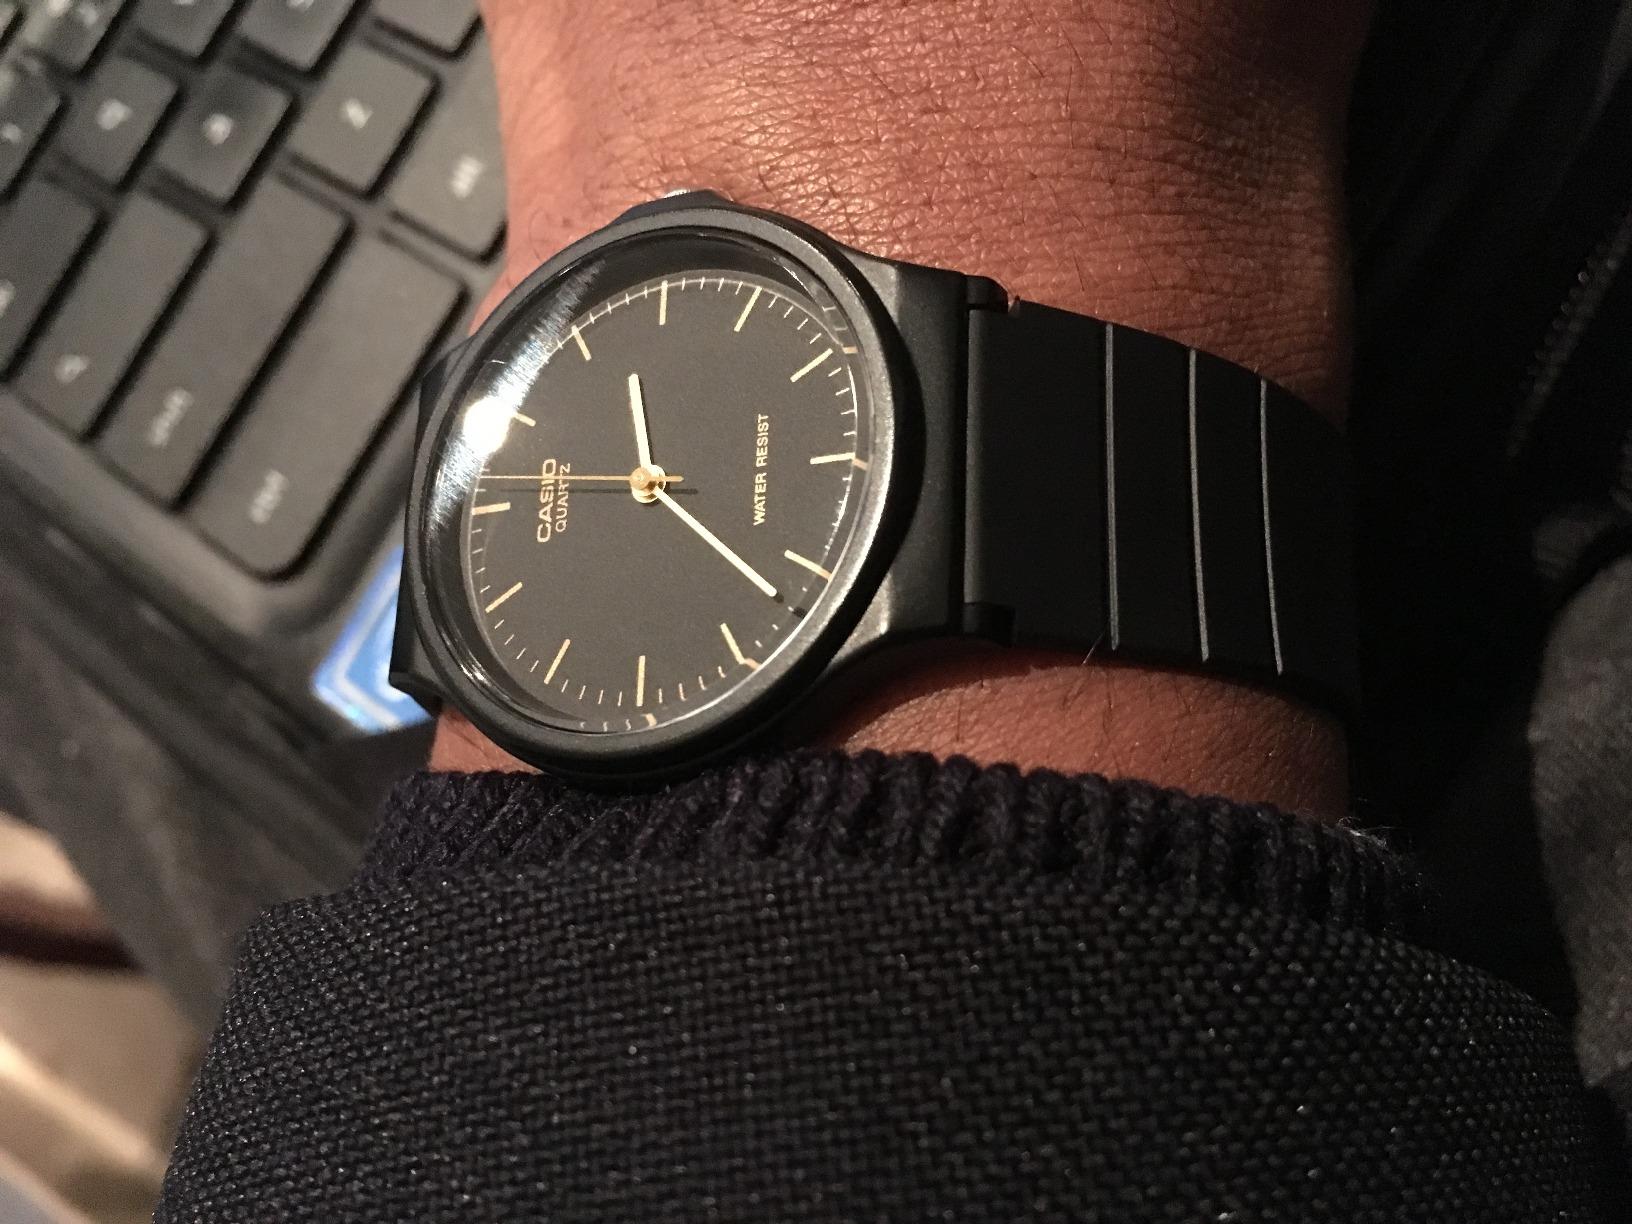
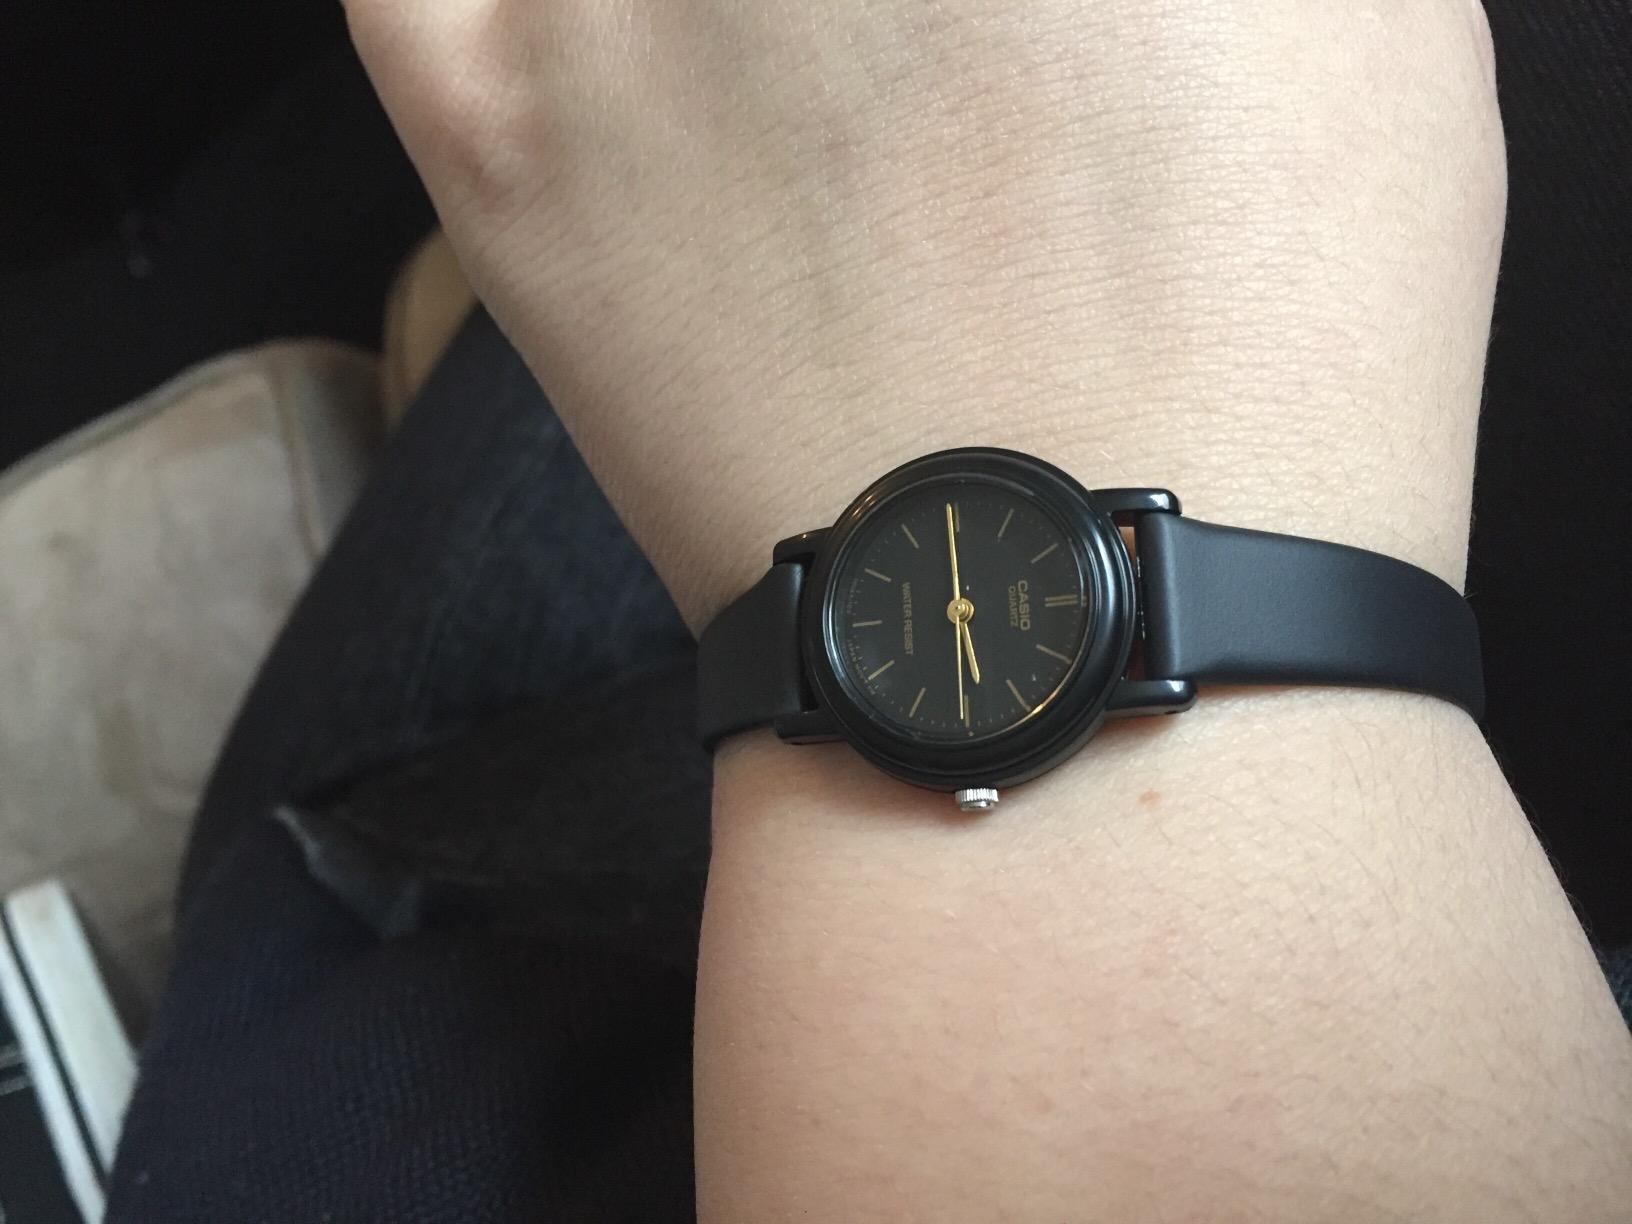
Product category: accessories_watch
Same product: no